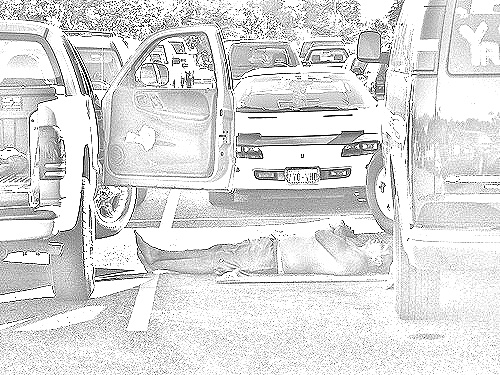
Portrait style: Sketch Portrait